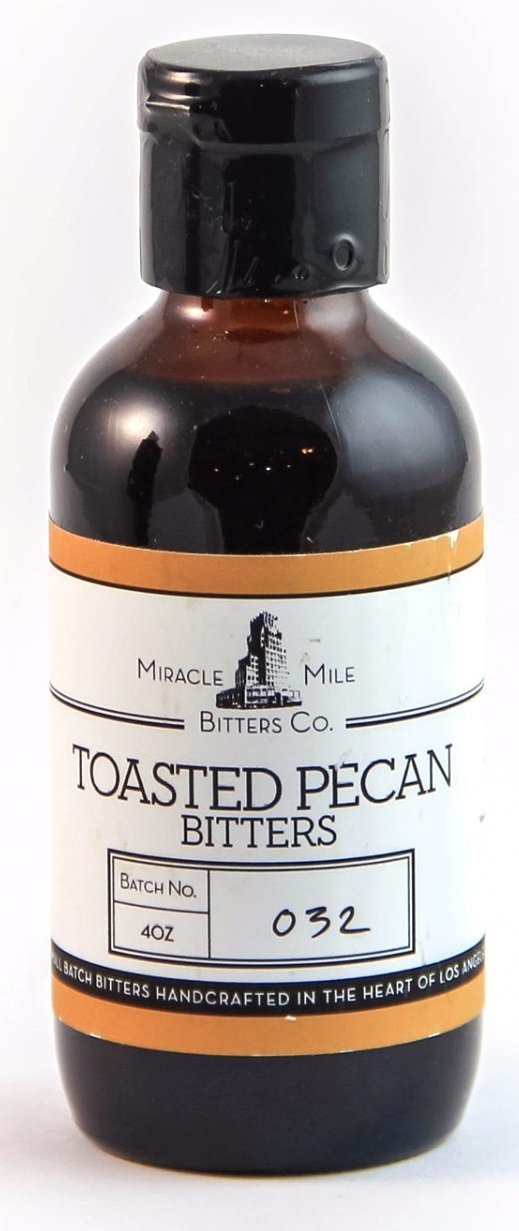
Item Name: Miracle Mile Toasted Pecan Bitters 4 oz
Bullet Point 1: MADE IN THE USA: Small Batch Cocktail Bitters Handcrafted in the Heart of Los Angeles.
Bullet Point 2: Flavor Profile: Like a Southern Pecan Pie in bitters form - Toasted Pecans with Wild Cherry Bark, warm baking spices such as Cinnamon, Vanilla, and Clove, and the richness of Steen's Cane Syrup.
Bullet Point 3: ADDS UNIQUE FLAVOR TO YOUR DRINKS: Highly concentrated bitters that will dash the flavor of your favorite cocktails. Garnish a completed cocktail with required drops of bitters for added aroma.
Bullet Point 4: IDEAL USE FOR BARS & HOME BARS: These bitters are perfect for bartenders and home mixologists alike uses.
Bullet Point 5: SIZE: 4 oz. bottle with a dasher top.
Product Description: Boost the flavor and scent of your favorite drink with this Miracle Mile Cocktails. Handcrafted in the heart of Los Angeles CA, USA. Small batch of bitters that are great addition to any cocktail drink. Highly concentrated bitters that will dash the flavor of your favorite cocktails. Garnish a completed cocktail with required drops with these bitters for added aroma. 4 oz. bottle with a dasher top.
Value: 4.0
Unit: Fl Oz

Price: 39.99